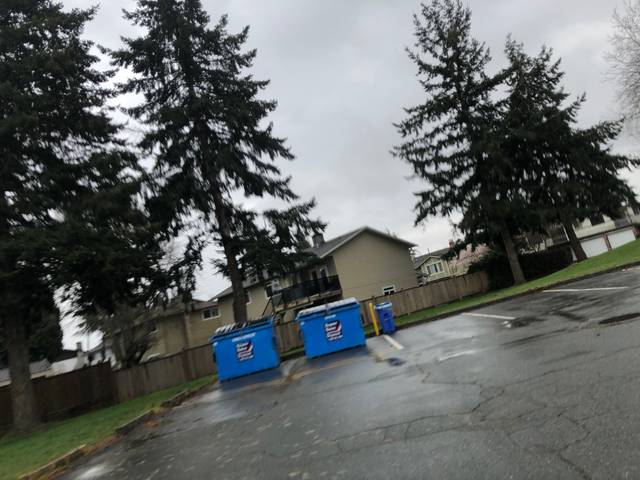
Region: Canada
Coordinates: 49.146, -123.131